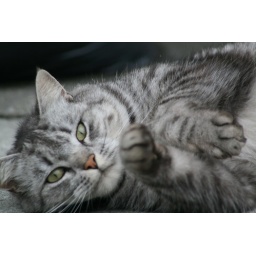
this cute cat lives in my street.